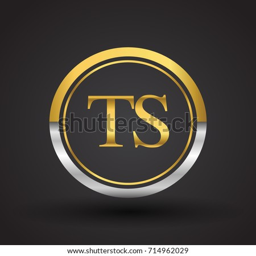
letter logo in a circle , gold and silver colored .